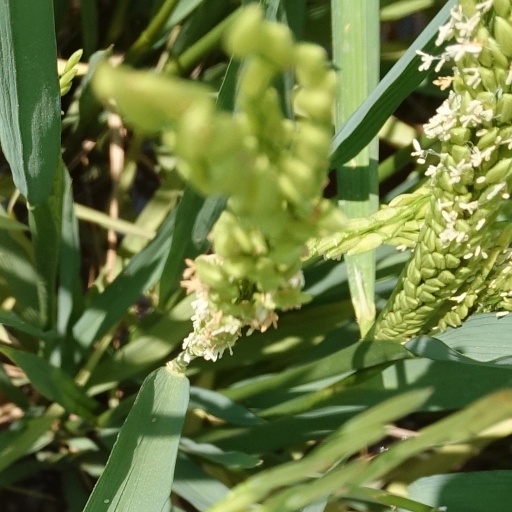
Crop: rice